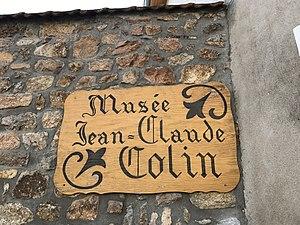
Image de Saint-Bonnet-le-Troncy en octobre 2017.
Saint-Bonnet-le-Troncy est une commune française, située dans le département du Rhône en région Auvergne-Rhône-Alpes.
Le musée Jean-Claude-Marie-Colin est un musée consacré à l'existence de Jean-Claude Colin. Il est situé à Saint-Bonnet-le-Troncy, dans le Rhône, en France.
La liste des musées du département du Rhône présente les musées du département français du Rhône.